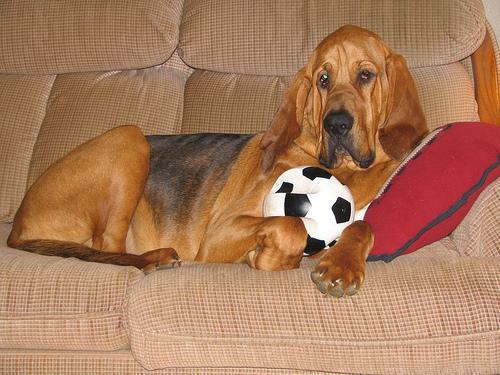
bloodhound